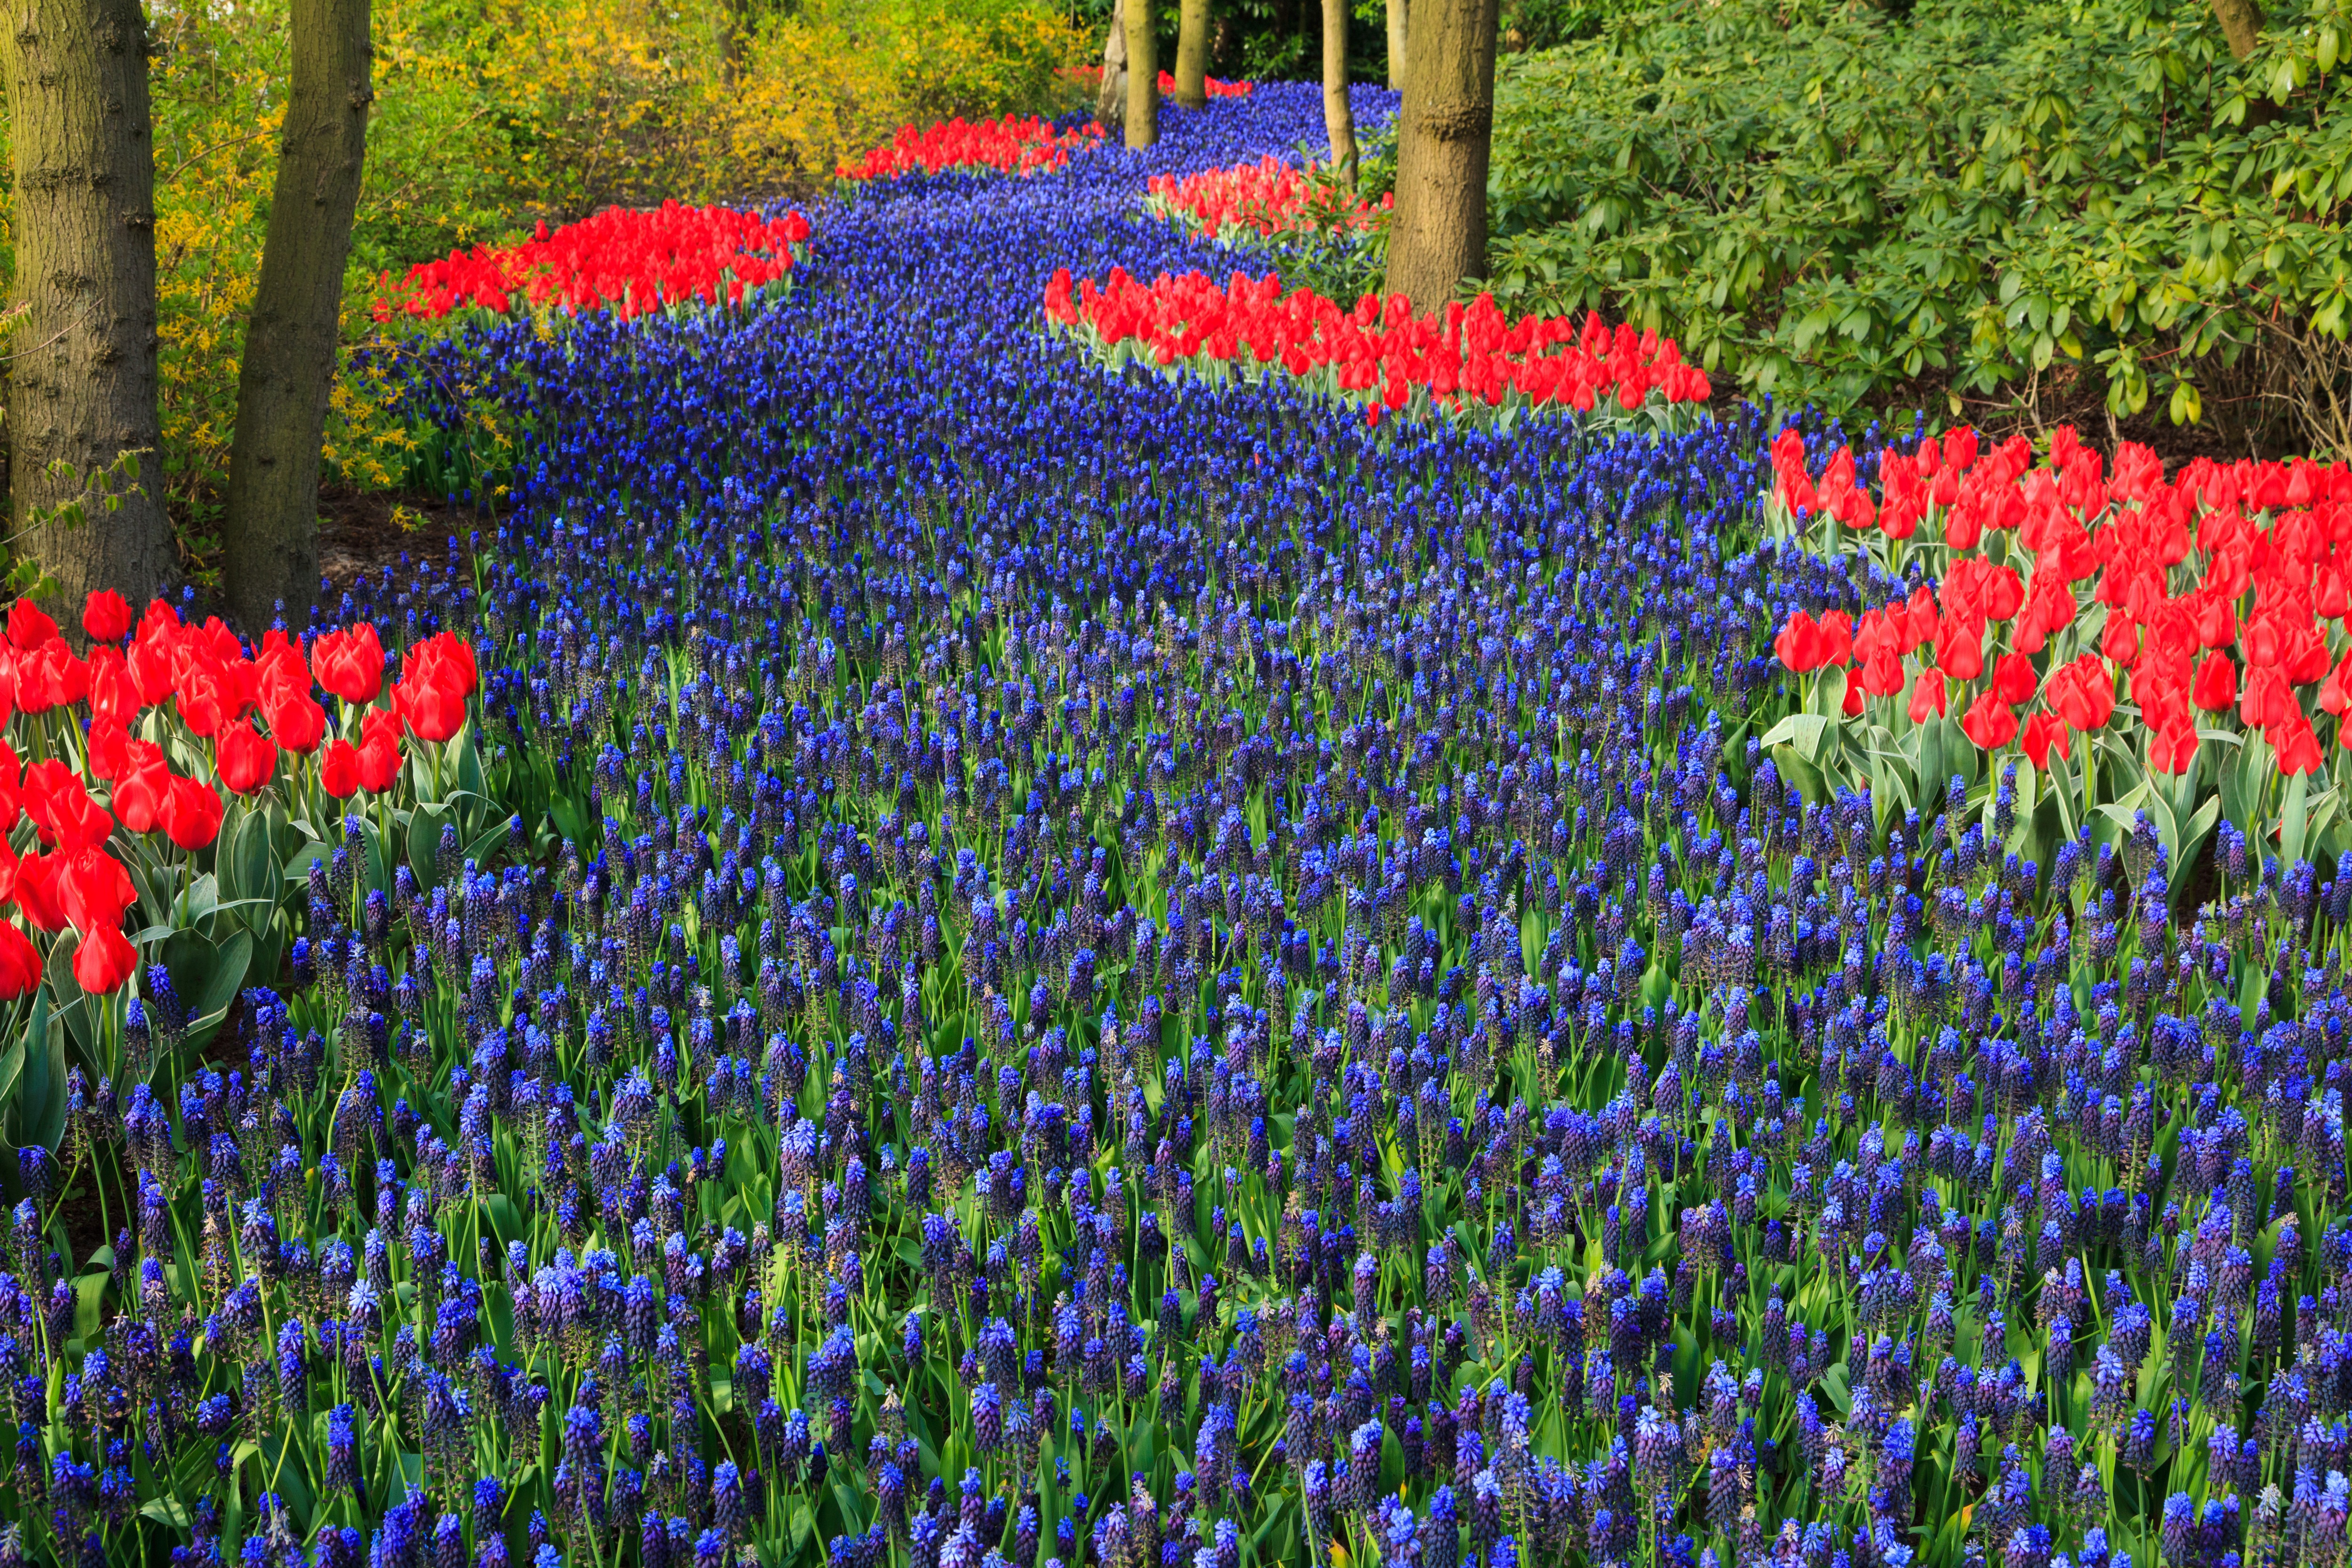
nature, plant, grape, field, meadow, flower, bloom, tulip, spring, red, park, botany, blooming, blue, garden, wildflower, holland, netherlands, dutch, beautiful, bluebonnet, tulips, hyacinth, lupin, flowering plant, annual plant, land plant